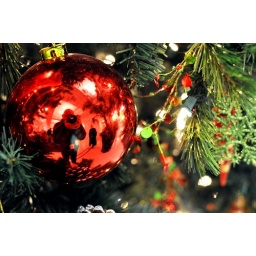
The Christmas tree was still up in the building I work in so I took a quick shot of the ornaments today.